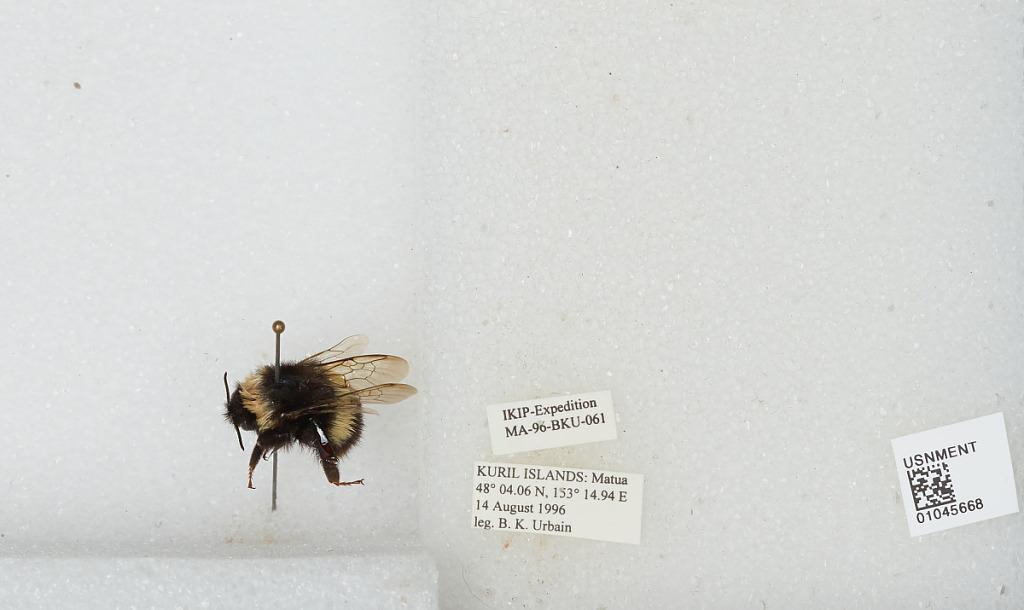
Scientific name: Bombus sp.
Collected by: B. Urbain
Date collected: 1996-8-14
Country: Russia
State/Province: Sakhalin
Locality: Kuril Islands Matua Island
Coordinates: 48.0678, 153.249